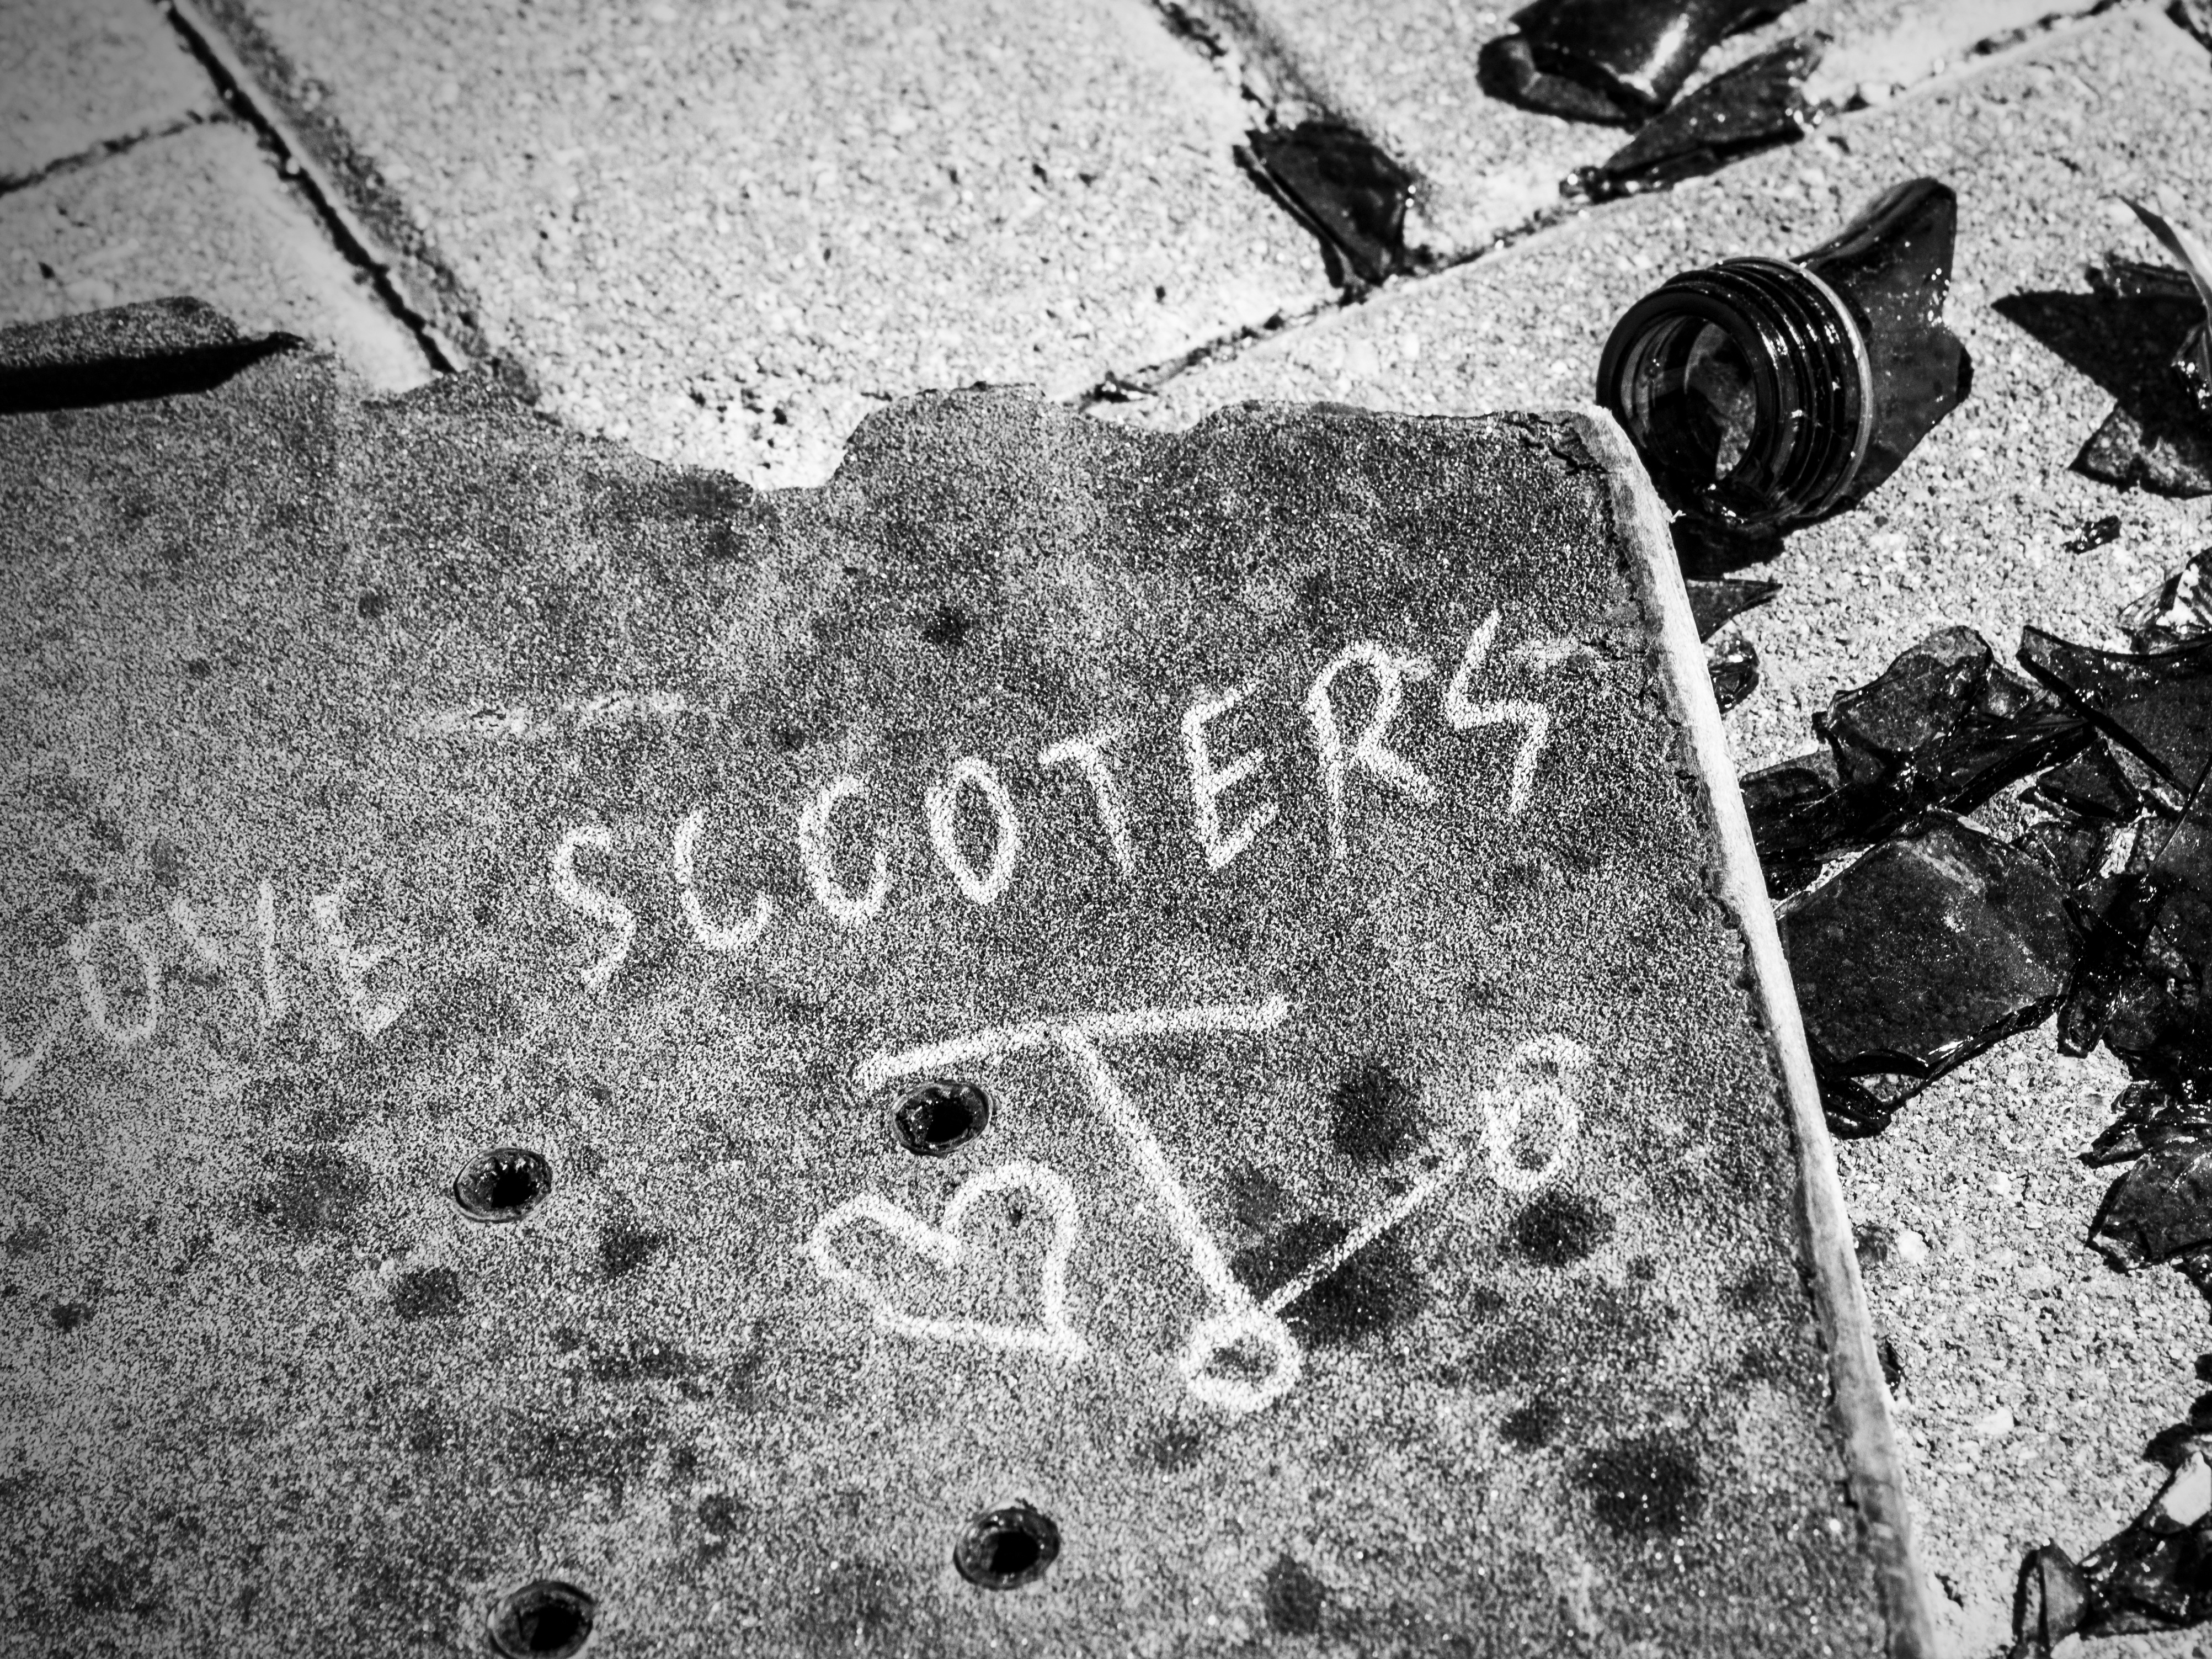
table, rock, black and white, people, wood, white, street, photography, grain, texture, skateboard, skate, number, city, urban, wall, asphalt, young, park, soil, black, monochrome, graffiti, material, alcohol, destroyed, edge, capital, girls, spain, fun, scooter, chalk, boys, madrid, wheels, danger, photograph, mensaje, skater, risk, teens, bless you, gang, dangerous, challenge, drugs, soledad, slippers, paving stones, crystals, puberty, road surface, flexible, alcoholism, skate board, shear, monochrome photography, ancient history, bottle beer, broken bottle, sandpaper, scale of grey, botell n